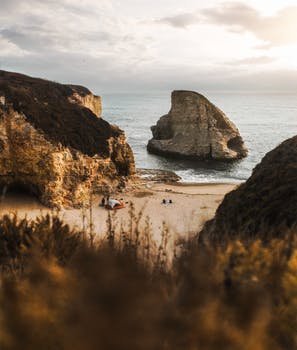
Label: No Watermark